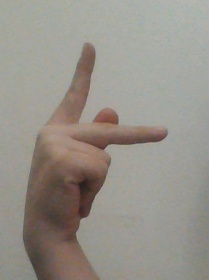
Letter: dha